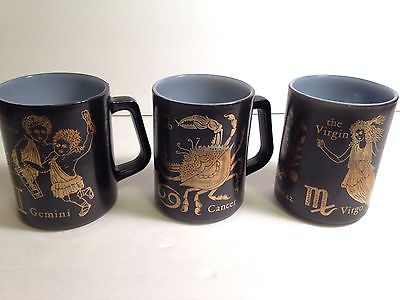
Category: mug